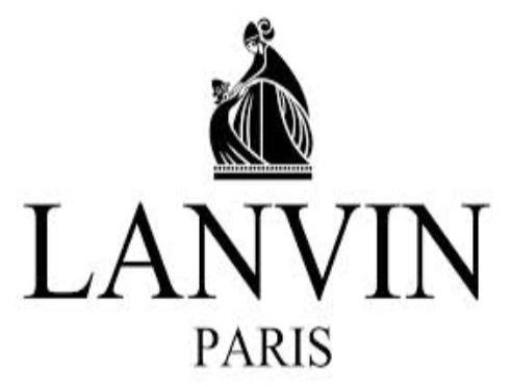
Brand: lanvin
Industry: Necessities